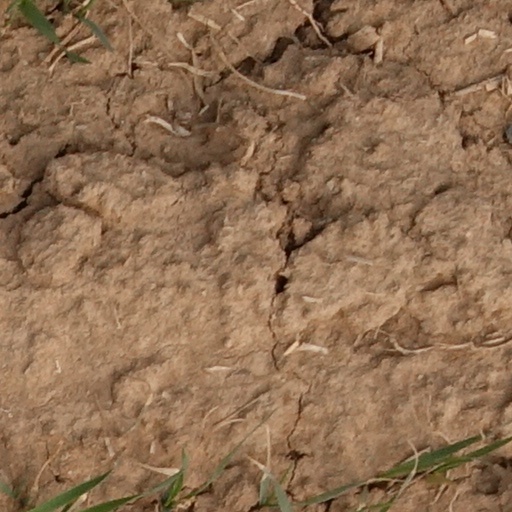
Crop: wheat